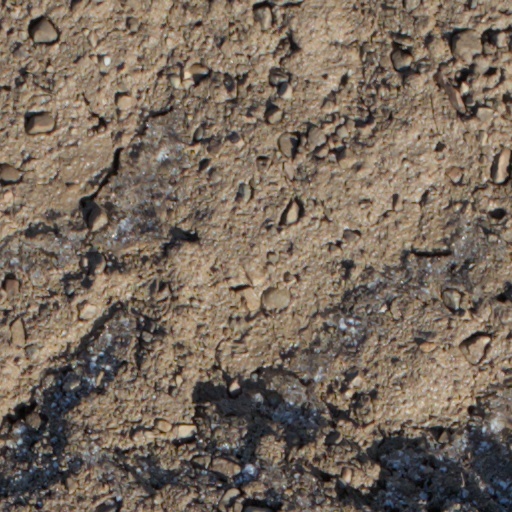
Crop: wheat